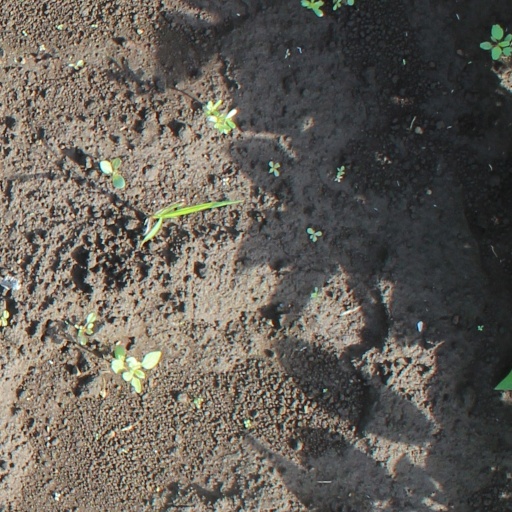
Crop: soybean